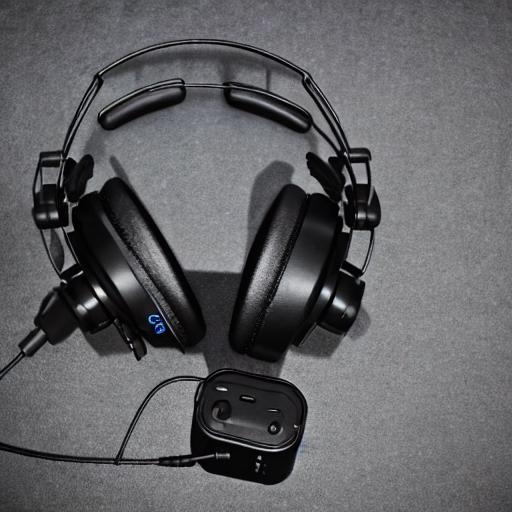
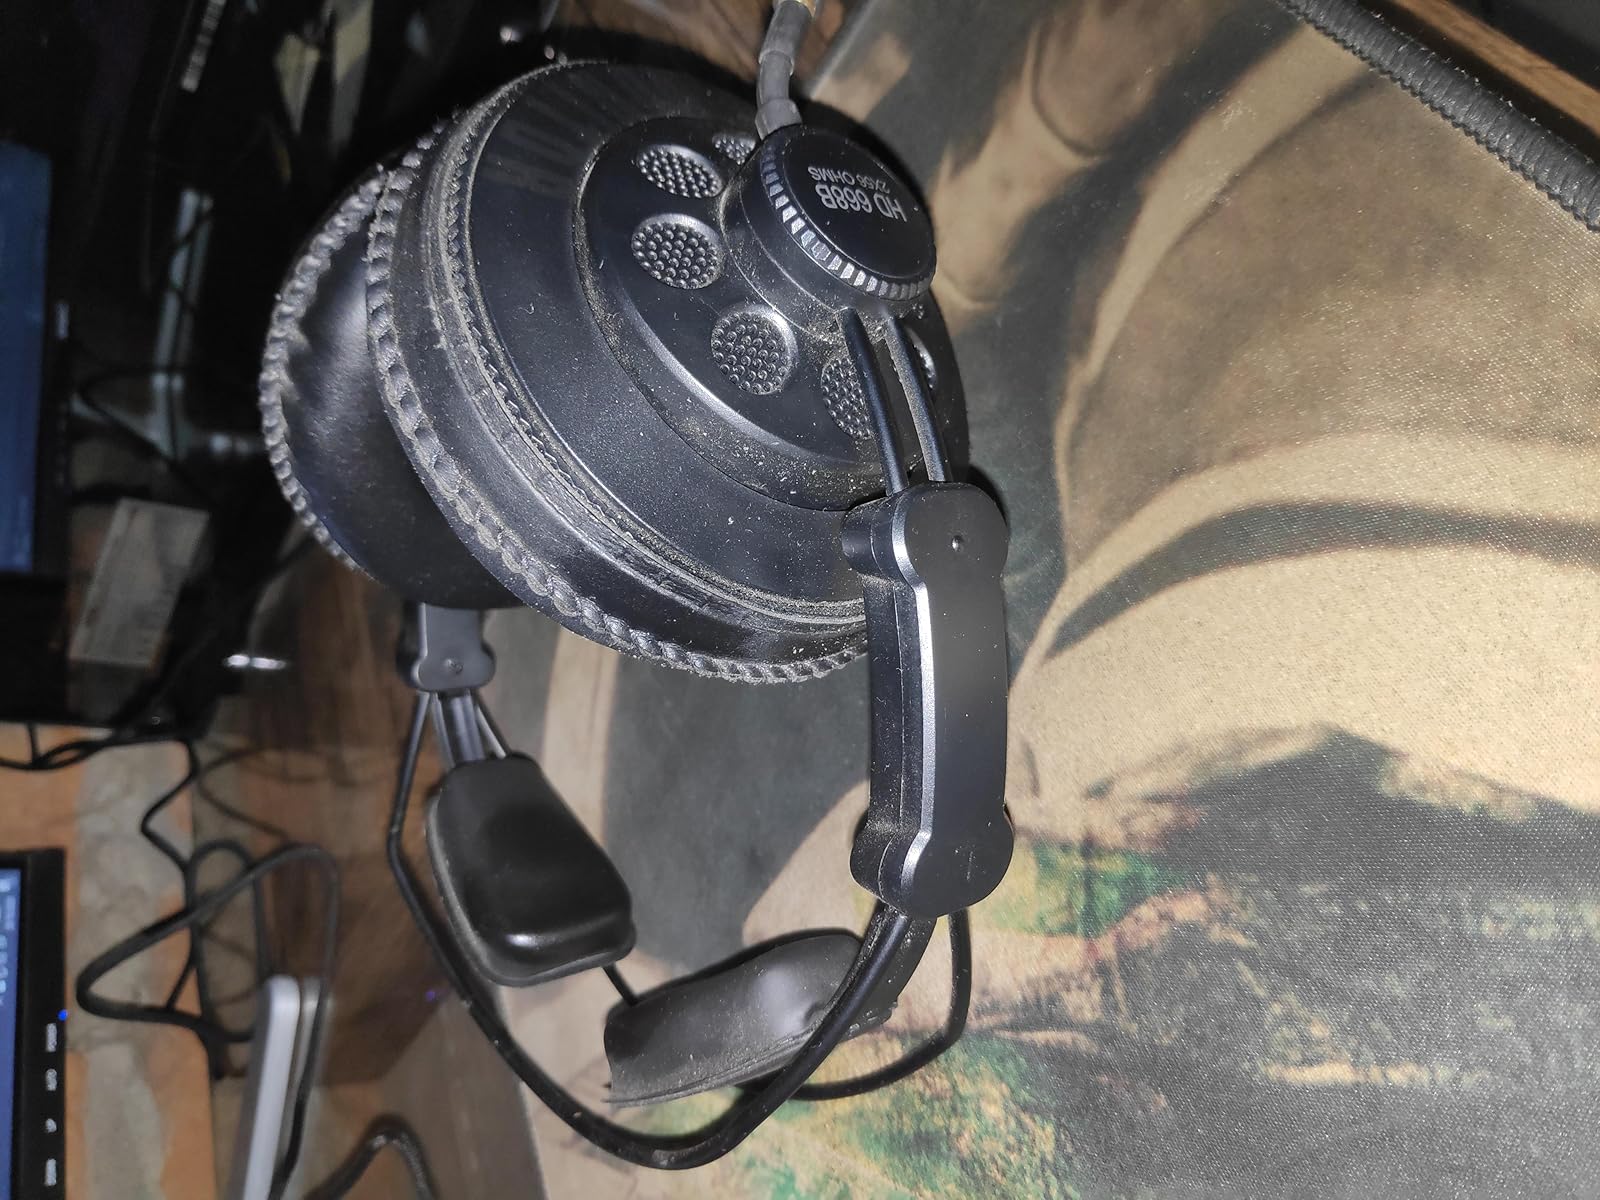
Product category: headphones
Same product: no